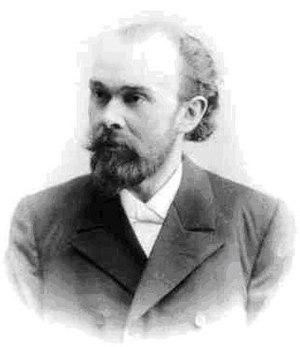
Illarion Alexandrovitch Ivanov-Schitz, né le 28 mars 1865 au village de Mikhaïlovka dans l'oblast de Voronej et mort le 7 décembre 1937 à Moscou, est un architecte russe, maître du style Art nouveau russe, appelé dans ces contrées Modern Style. Son propre style mélange le vocabulaire Art nouveau de la Sécession viennoise avec des éléments inspirés de la Grèce antique. Il a travaillé à Moscou tout au long de sa carrière, construisant surtout des banques, des sièges de sociétés commerciales, des établissements d'enseignement, des cliniques, etc. Sous le nouveau régime soviétique, il a reconstruit le grand palais du Kremlin sous la salle de séances du Soviet suprême.